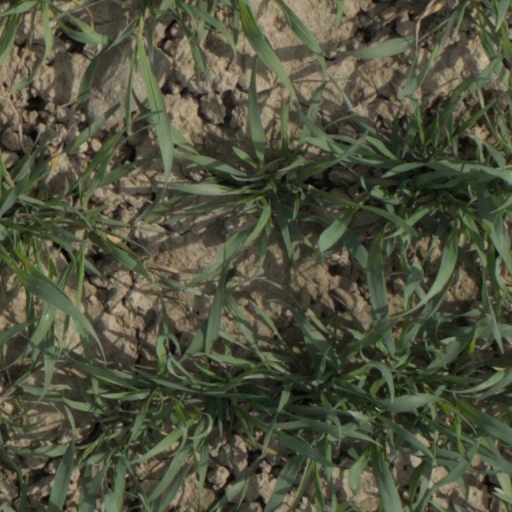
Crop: wheat